A Dog Named Palma

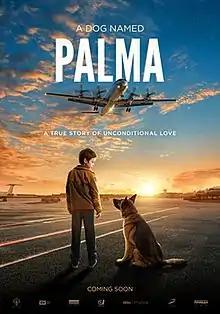
Theatrical release poster

A Dog Named Palma is a 2021 Russian children's drama film directed by Aleksandr Domogarov Jr., based on real events that took place in 1974–1976 at the Moscow's Vnukovo International Airport.